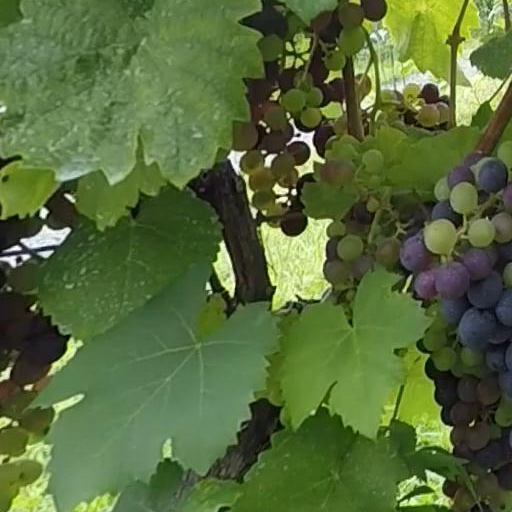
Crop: grape